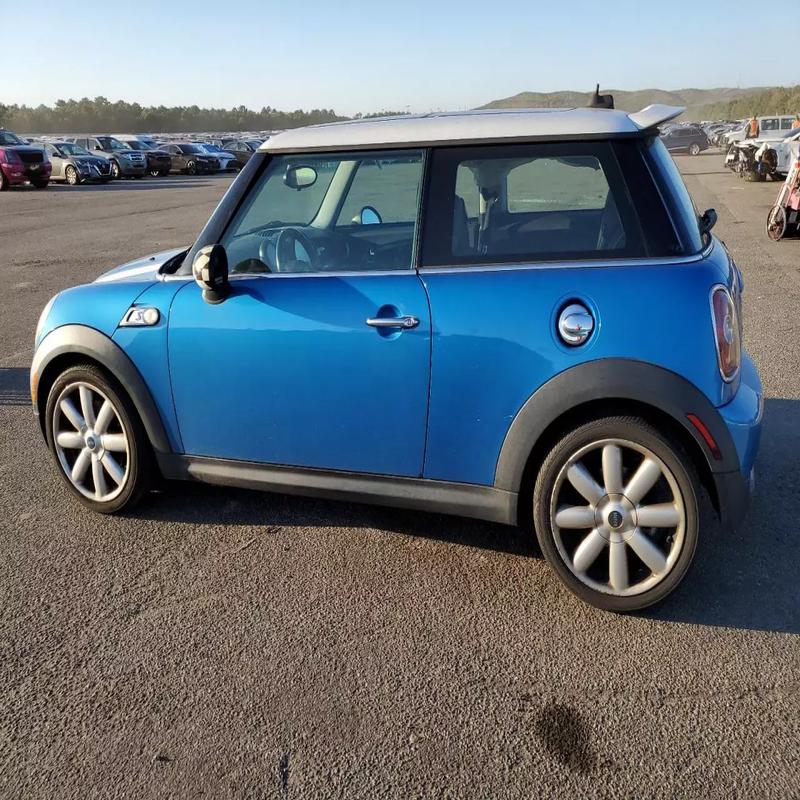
Aucun dommage détecté.
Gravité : aucun